Blue Ridge Parkway

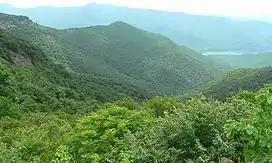
The view from Craggy Gardens on the Blue Ridge Parkway

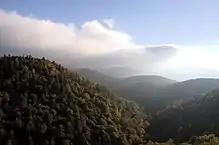
East Fork Overlook from Blue Ridge Parkway

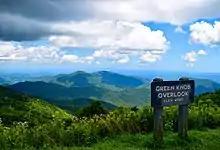
Green Knob Overlook

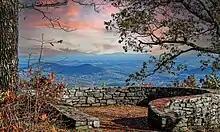
Fox Hunters Paradise Overlook Milepost 218.6

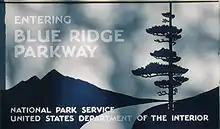
Sign marking the southern end of the Blue Ridge Parkway, near Great Smoky Mountains National Park

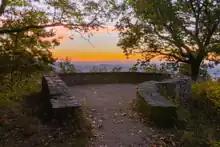
Sunrise at Fox Hunters Paradise, Milepost 218.6

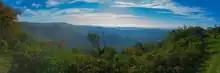
Bluff Mountain Overlook, Milepost 52.8

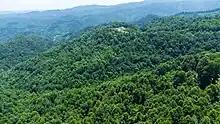
Grandview Overlook from the Blue Ridge Parkway

The Blue Ridge Parkway crosses the North Carolina–Virginia state line at mile 216.9. The 1749 party that surveyed the boundary included Peter Jefferson, father of Thomas Jefferson.